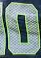
Number: 0